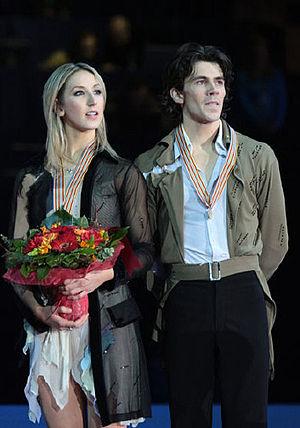
Sinead Kerr, est une patineuse artistique britannique de danse sur glace. Après avoir eu comme partenaire Jamie Ferguson, elle patine depuis 2000 avec son frère John Kerr.
John Kerr, est un patineur artistique britannique de danse sur glace. Il patine avec sa sœur Sinead Kerr.